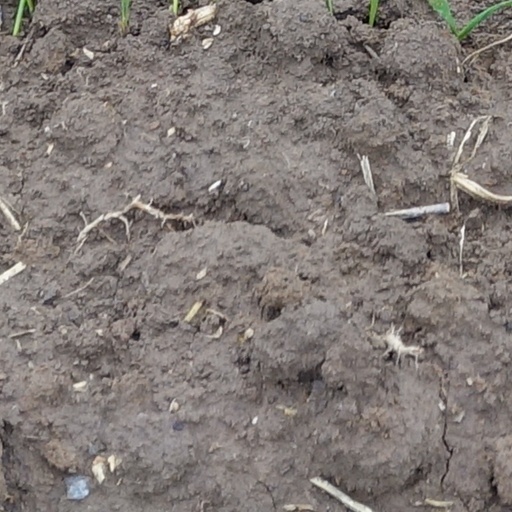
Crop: wheat